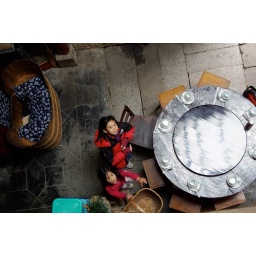
Things could be pulled up to the second floor in the basket at the bottom of the frame - by Terry